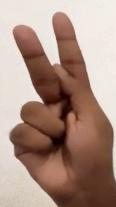
ASL sign: K